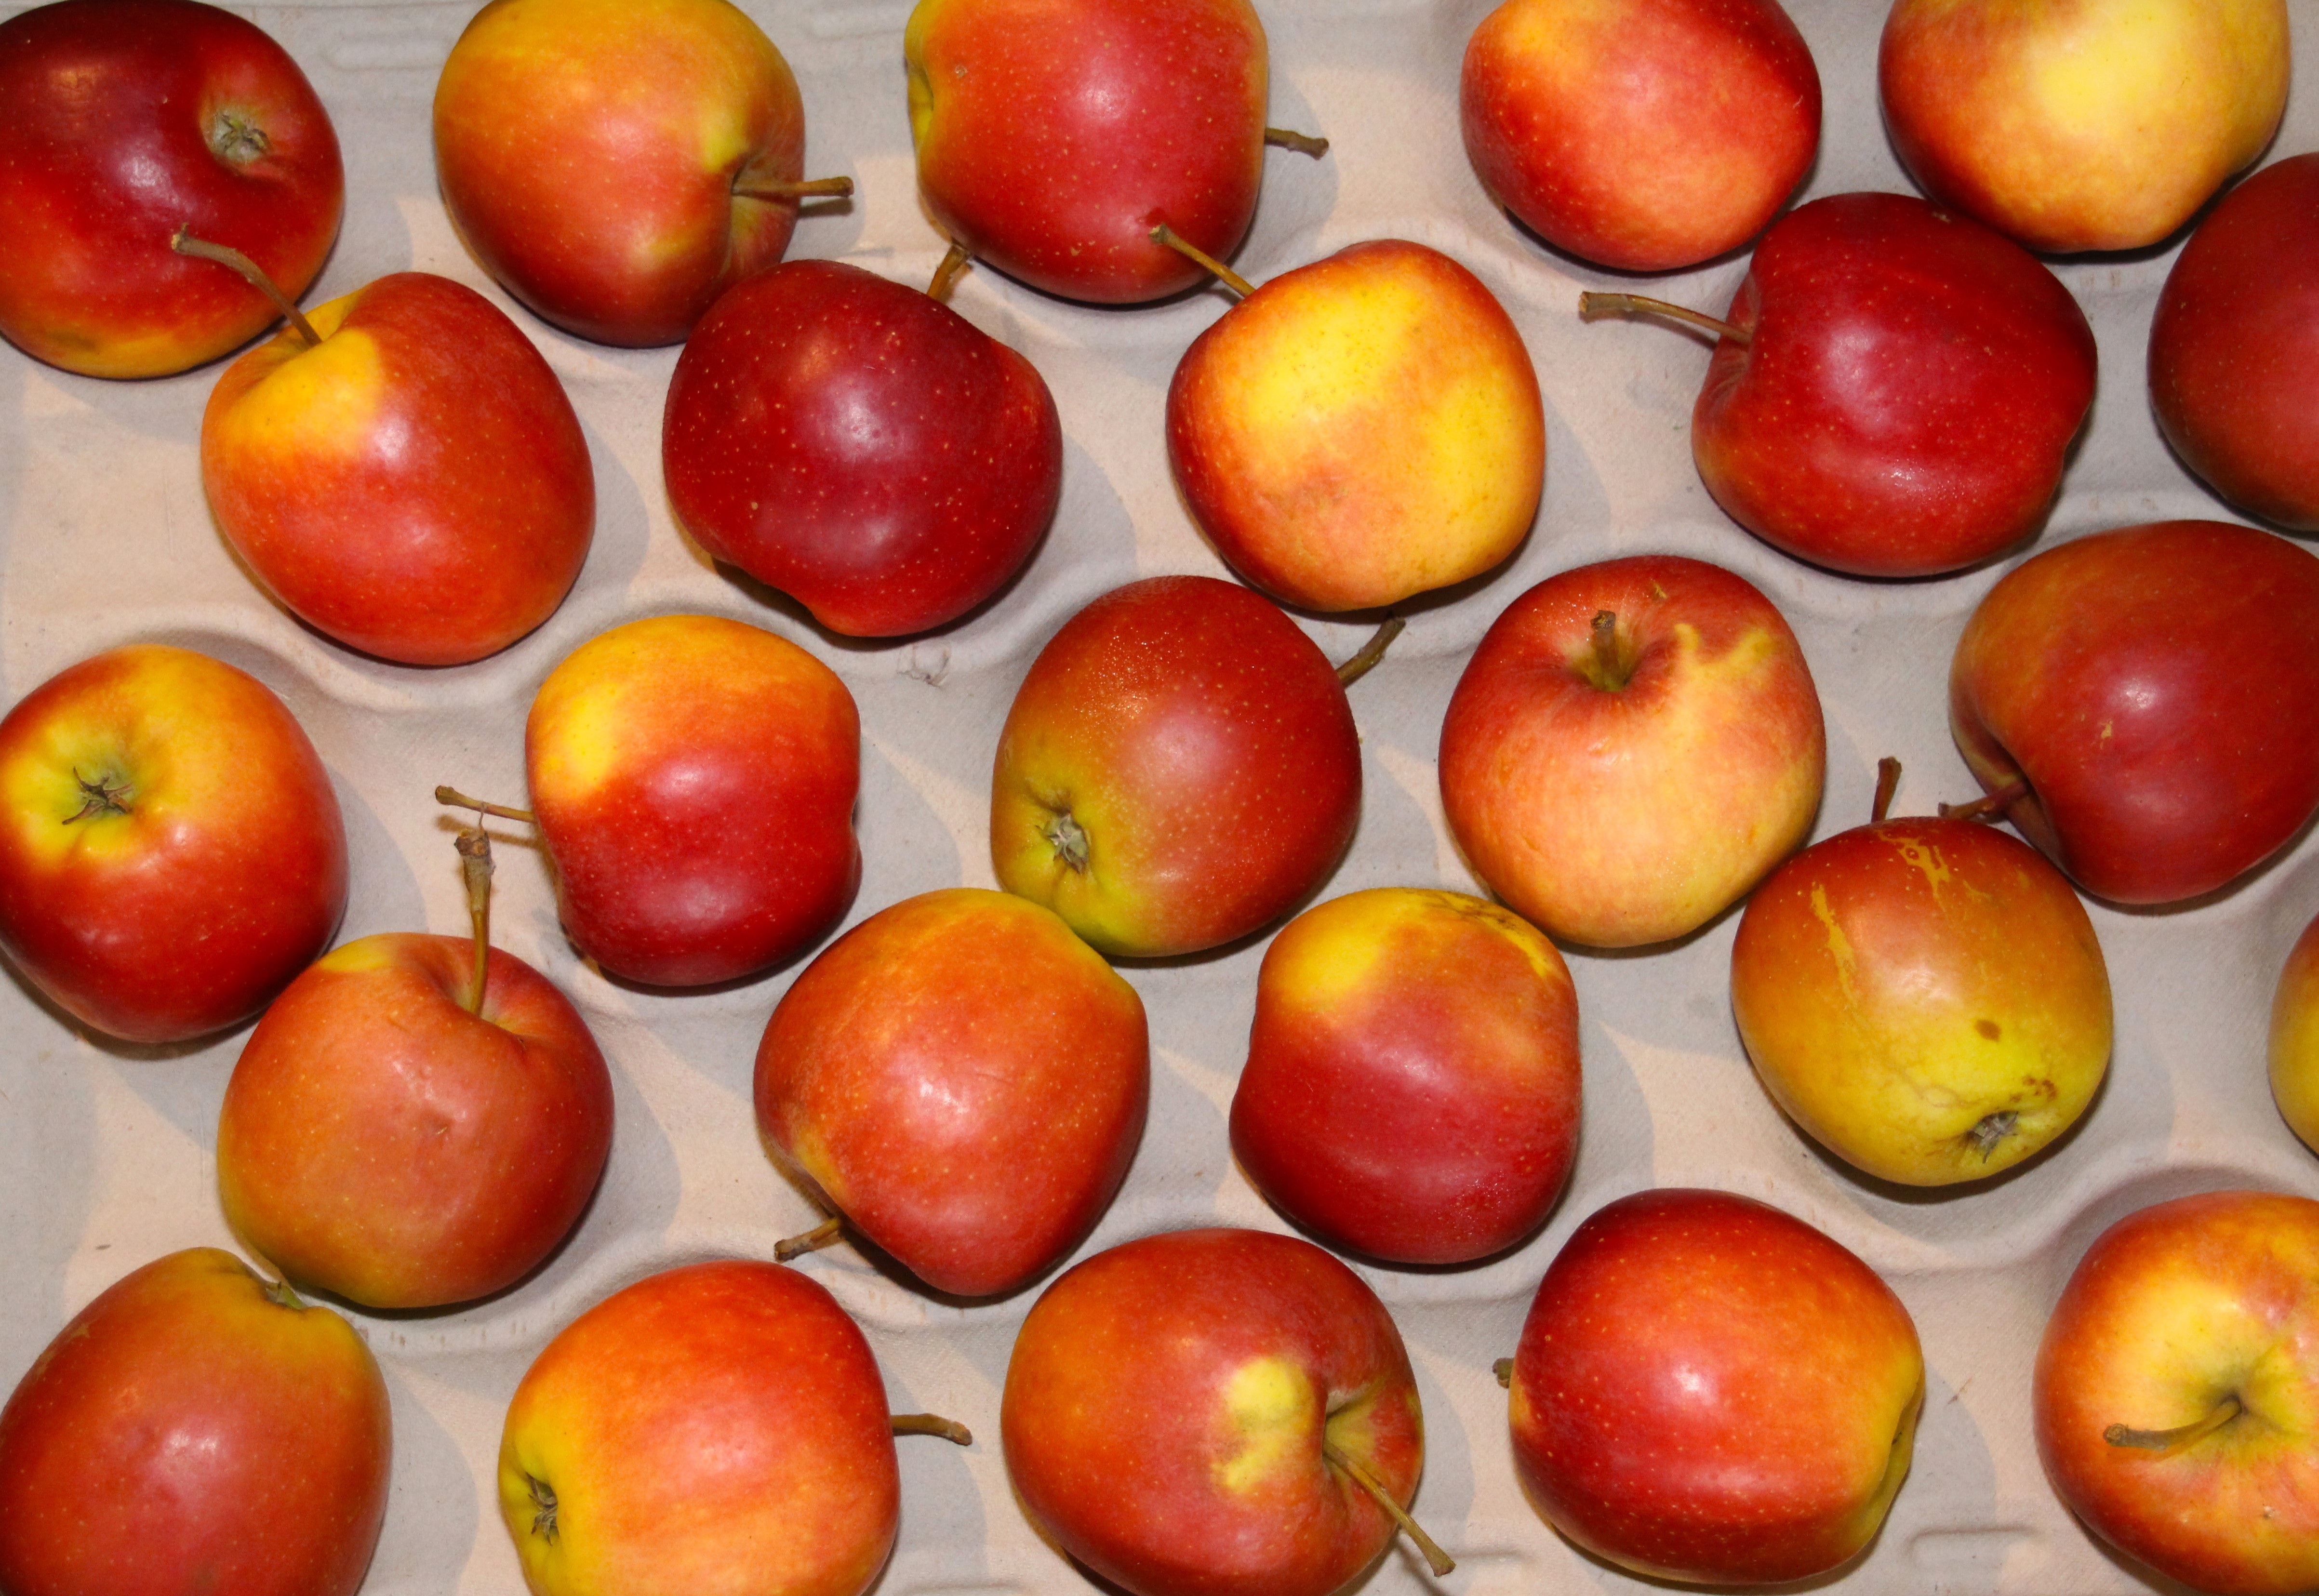
apple, plant, fruit, sweet, ripe, food, red, harvest, produce, agriculture, healthy, delicious, tomato, windfall, nutrition, tasty, vitamins, frisch, of course, fill, bio, quantitative, flowering plant, rose family, fruity, nectarine, land plant, rose order, camu camu